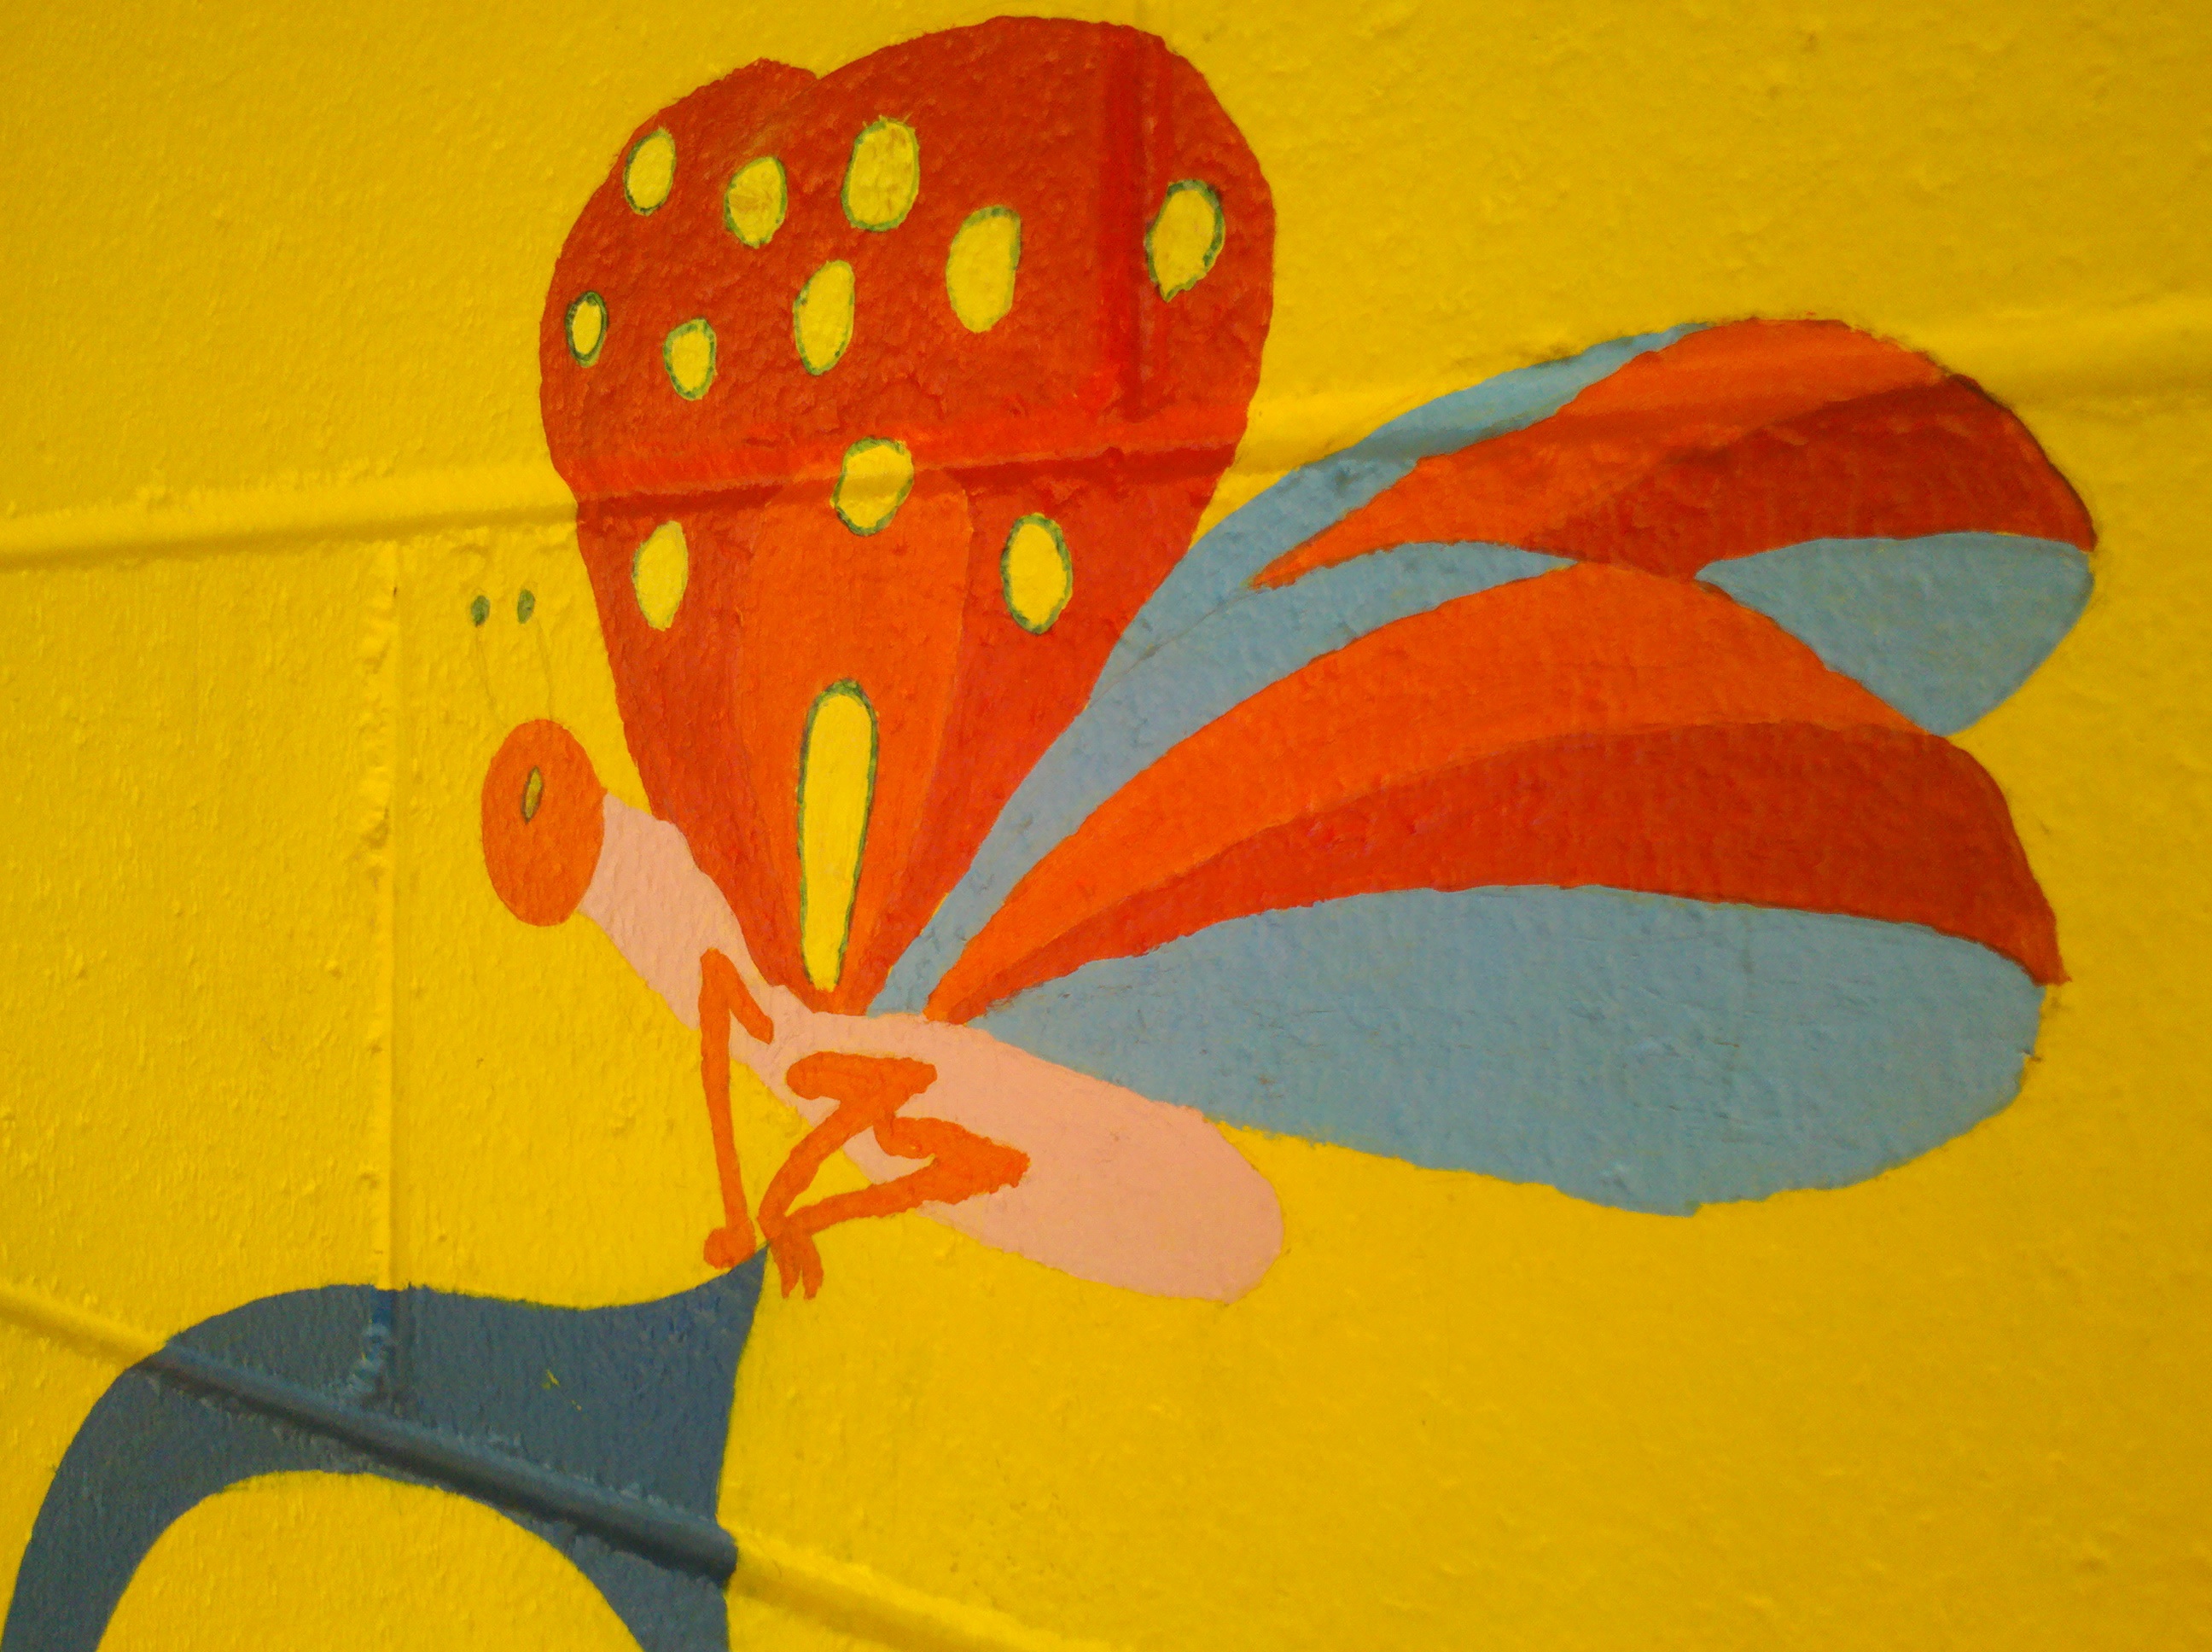
flower, number, red, color, yellow, circle, painting, art, illustration, organ, shape, modern art, acrylic paint, child art